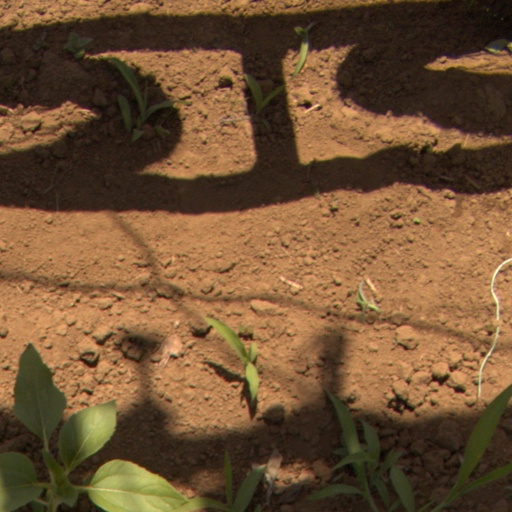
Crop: Jerusalem artichoke